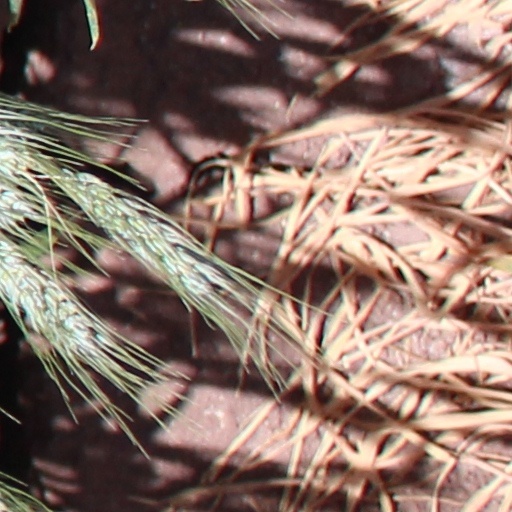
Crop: wheat